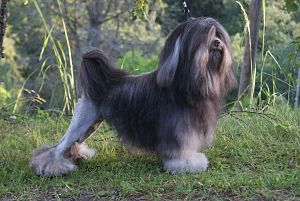
Selskabshund / Racer
Selskabshunde er en gruppe, der består af forskellige hunderacer, der hverken har fælles oprindelse eller arbejdsområde. Det er hunderacer som enten ikke længere bruges til det formål, som de oprindeligt blev avlet til, eller som traditionelt blev avlet til at skulle være deres ejere til underholdning. Med få undtagelser er selskabshunde små racer.